Fritz Hommel

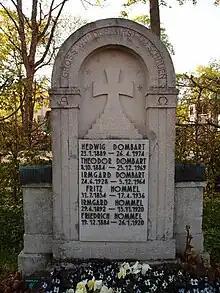
Grave of Fritz Hommel at Nordfriedhof in Munich

Fritz Hommel (31 July 1854 – 17 April 1936) was a German Orientalist.